Getelands

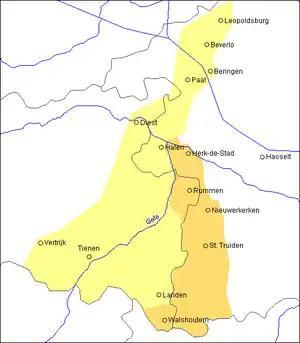
Yellow: The area where Getelands is spoken. Orange: The area where Truierlands (East Getelands) is spoken.

Getelands or West Getelands is a South Brabantian dialect spoken in the eastern part of Flemish Brabant as well as the western part of Limburg in Belgium. It is a transitional dialect between South Brabantian and West Limburgish.